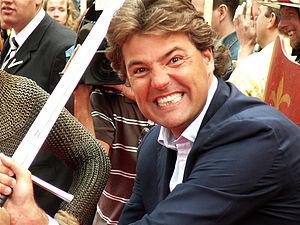
Reinout Oerlemans est un acteur néerlandais de soap opéra, acteur, réalisateur, animateur de télévision et producteur de télévision. Il est le fondateur de la société de production Eyeworks.